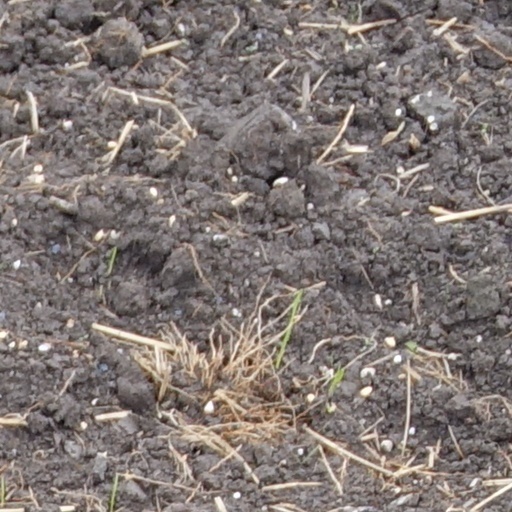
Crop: wheat